Sunset Thomas

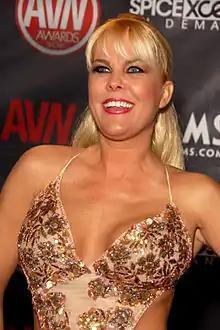
Sunset Thomas attending the AVN Awards Show at the Palms Casino Resort, Las Vegas, Nevada on January 9, 2010

Diane Thomas (born Diane Fowler), known professionally as Sunset Thomas, is an American artist and former pornographic actress. She was runner-up for "Penthouse" Pet of the Year in 1998 and is a member of the AVN, XRCO, and Legends of Erotica halls of fame.